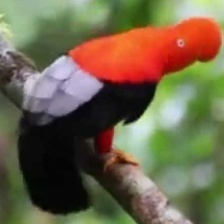
Species: COCK OF THE  ROCK
Scientific name: RUPICOLA